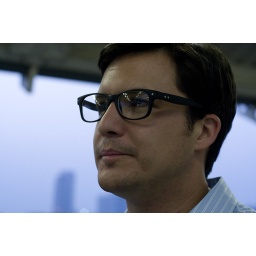
neil in his new clark kent glasses waiting for the train